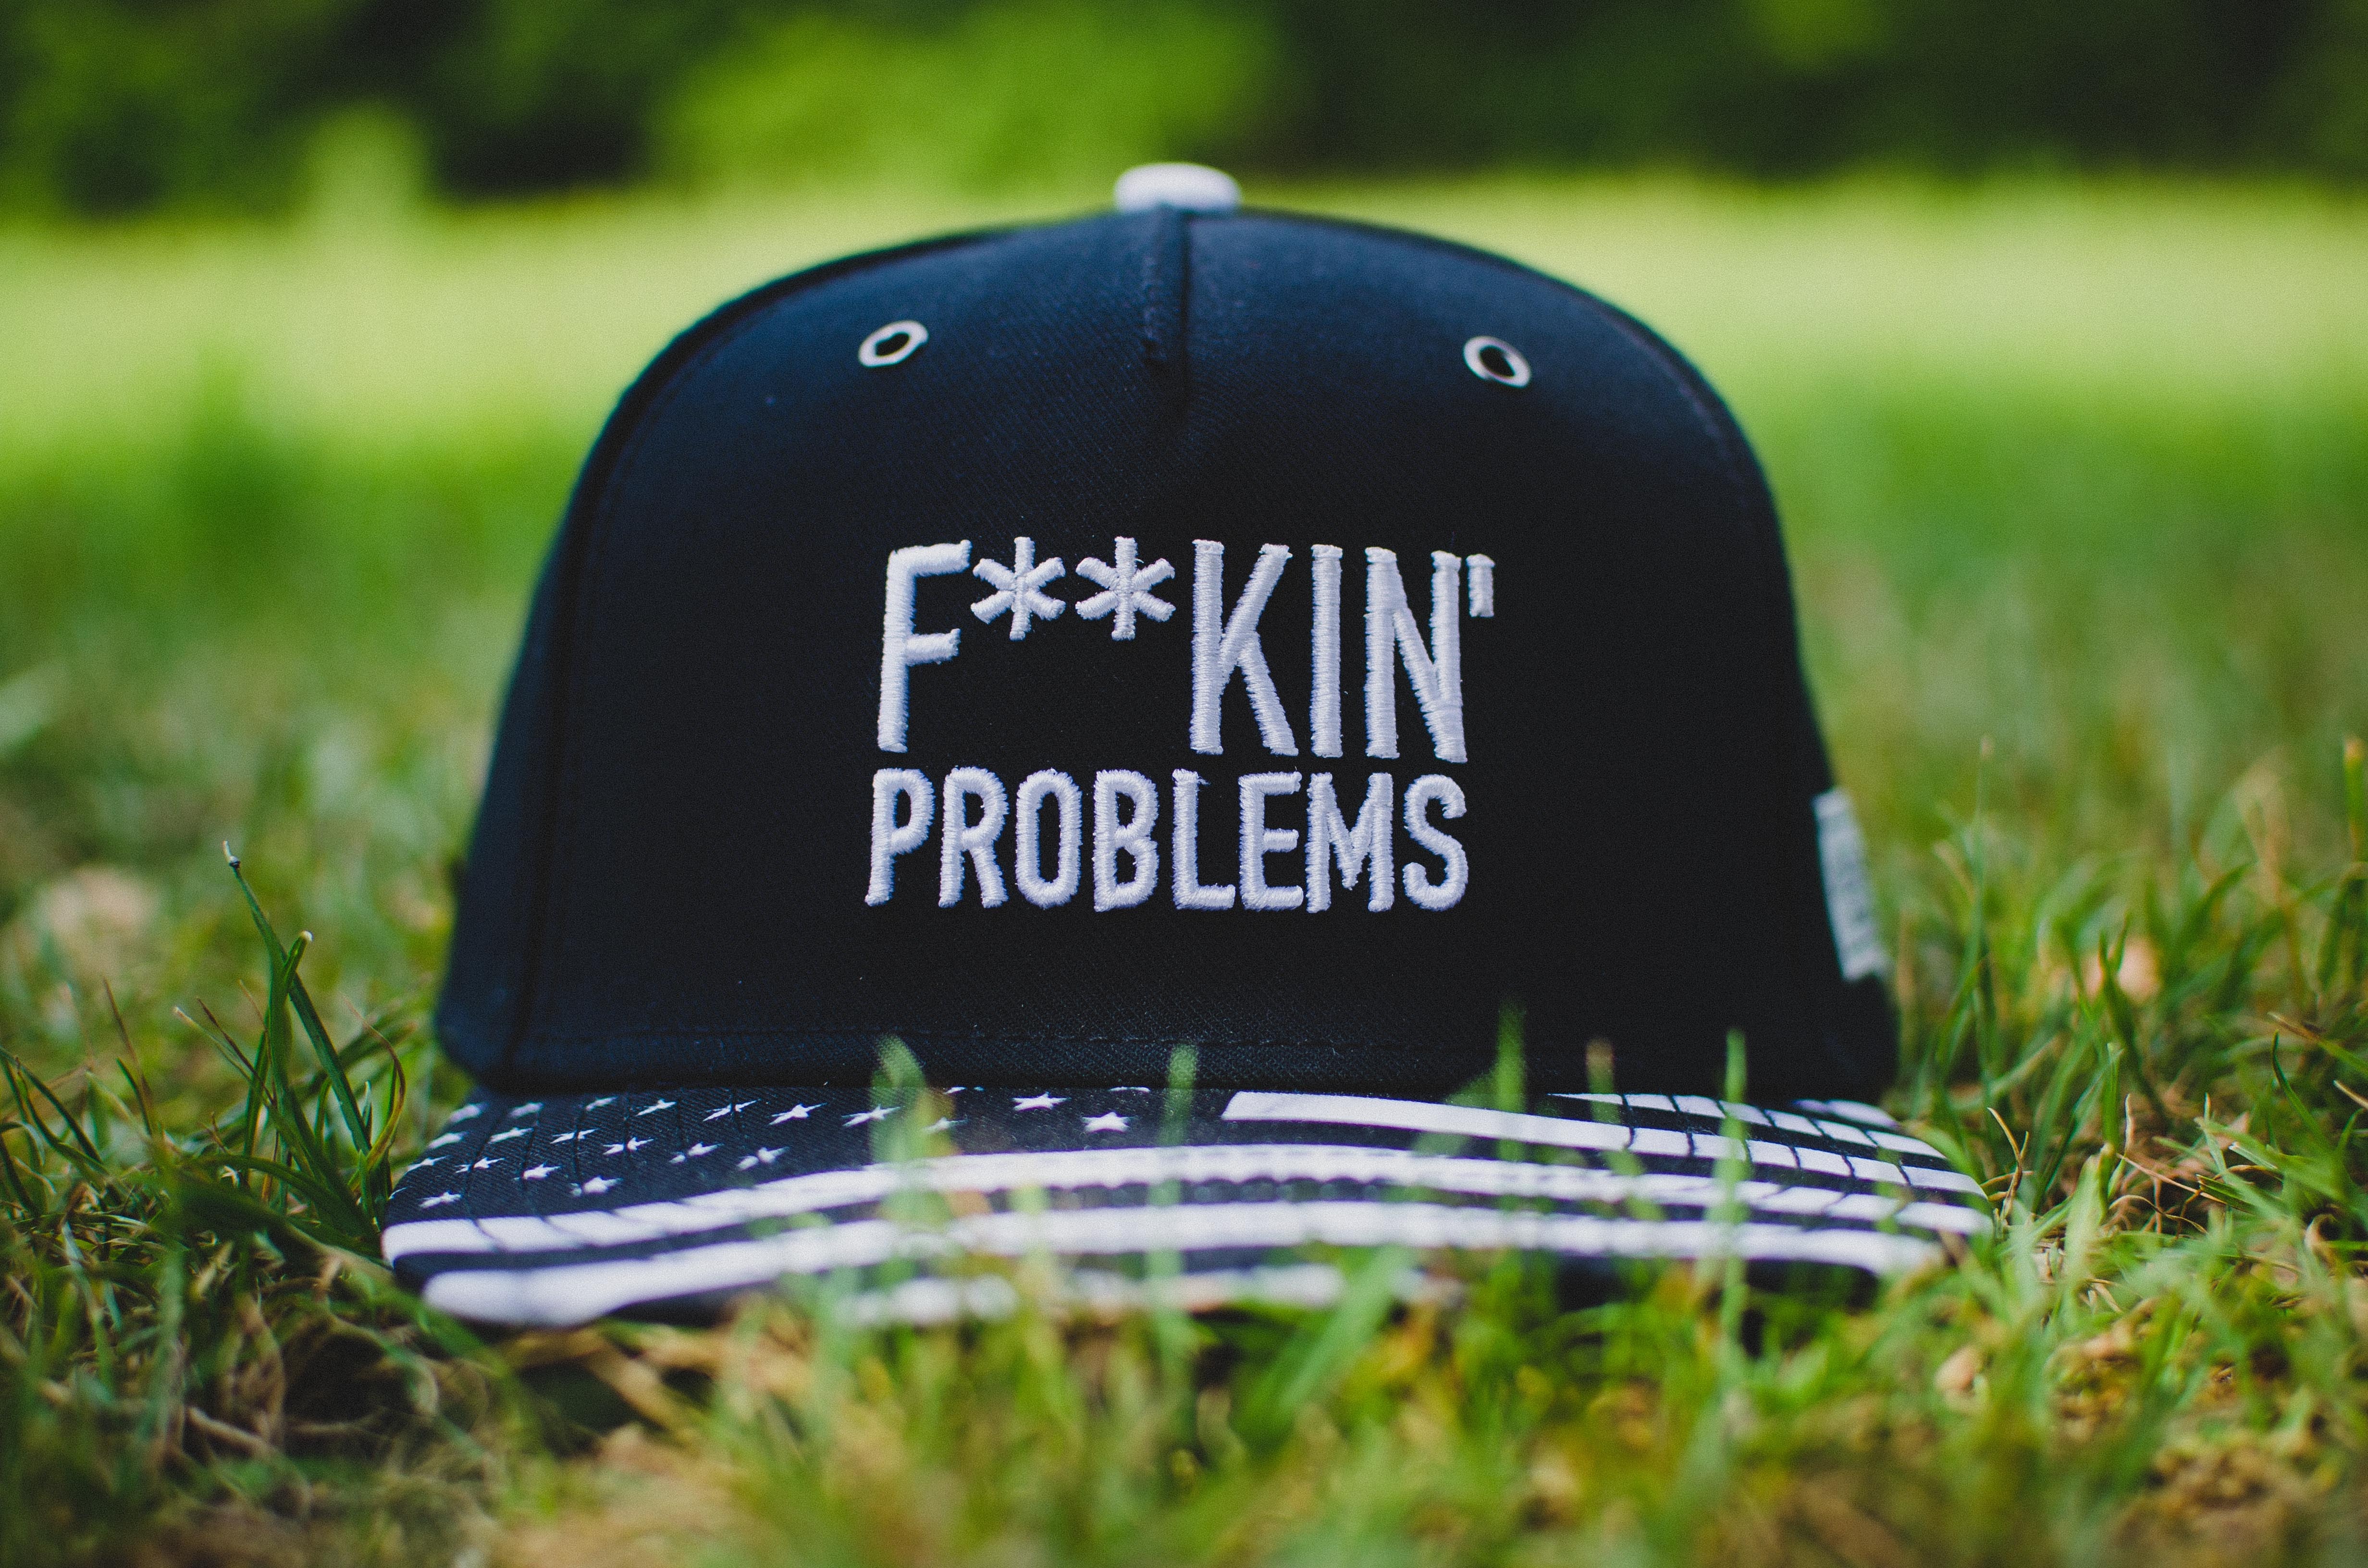
grass, lawn, green, blue, clothing, cap, snapback, baseball caps